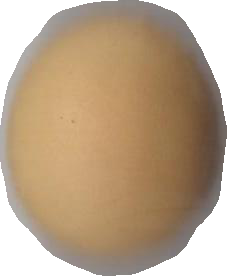
Variety: Dega